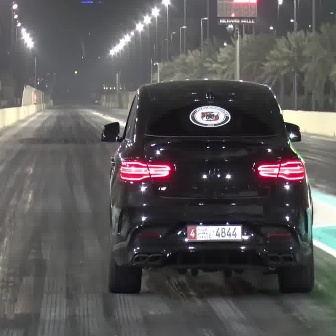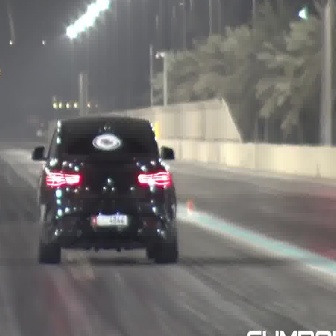
  Please identify the target specified by the bounding box [100,78,314,292] in the first image and locate it in the second image. Return the coordinates in [x_min,y_min,x_max,y_max] format.
Answer: [30,115,177,262]